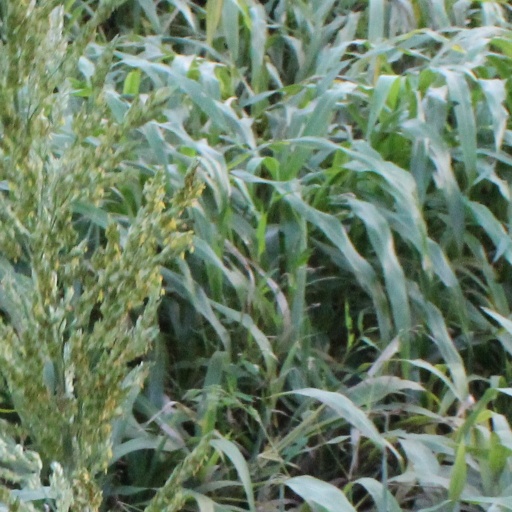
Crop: sorghum